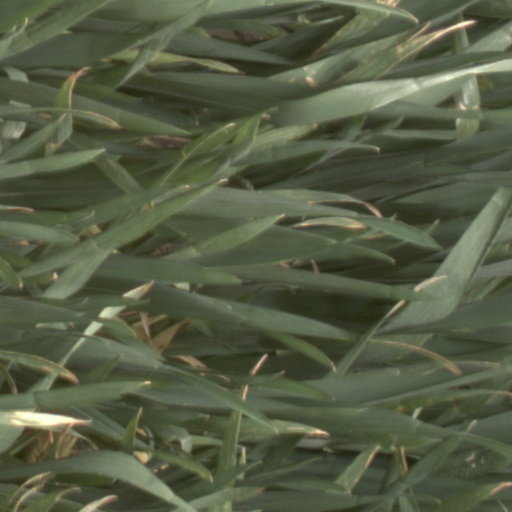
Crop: wheat